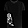
Label: T - shirt / top